EMD SD70 series

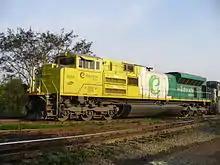
Eldorado Brasil SD70ACe/45 No. 9558

The SD70ACe-T4 is the Tier 4 emissions standards-compliant successor of the SD70ACe. The first locomotive, EMDX 1501, was built in summer 2015, and made its debut at the Railway Interchange Expo in Minneapolis, Minnesota during the weekend of October 3–4, 2015. It features a new 4-stroke engine called the EMD 12-1010 "J" series - a V12 with 1,010 in displacement for each cylinder. This new prime mover has a two-stage turbocharger system consisting of three turbos; one turbo (the primary/high pressure turbo) for low-mid RPM and two turbos (the secondary/low pressure turbos) for mid-high RPM. The results of this setup are higher power throughout a broader RPM range, better fuel efficiency, and lower emissions. An EGR system is applied as well, allowing the engine to achieve Tier 4 without the use of urea aftertreatment. Another new feature of this engine is the Double-Walled Fuel Injection System that increases safety and provides simplified maintenance works.